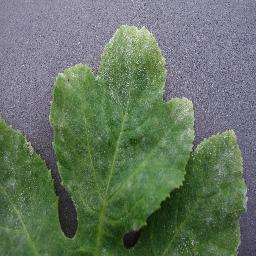
Label: Squash___Powdery_mildew